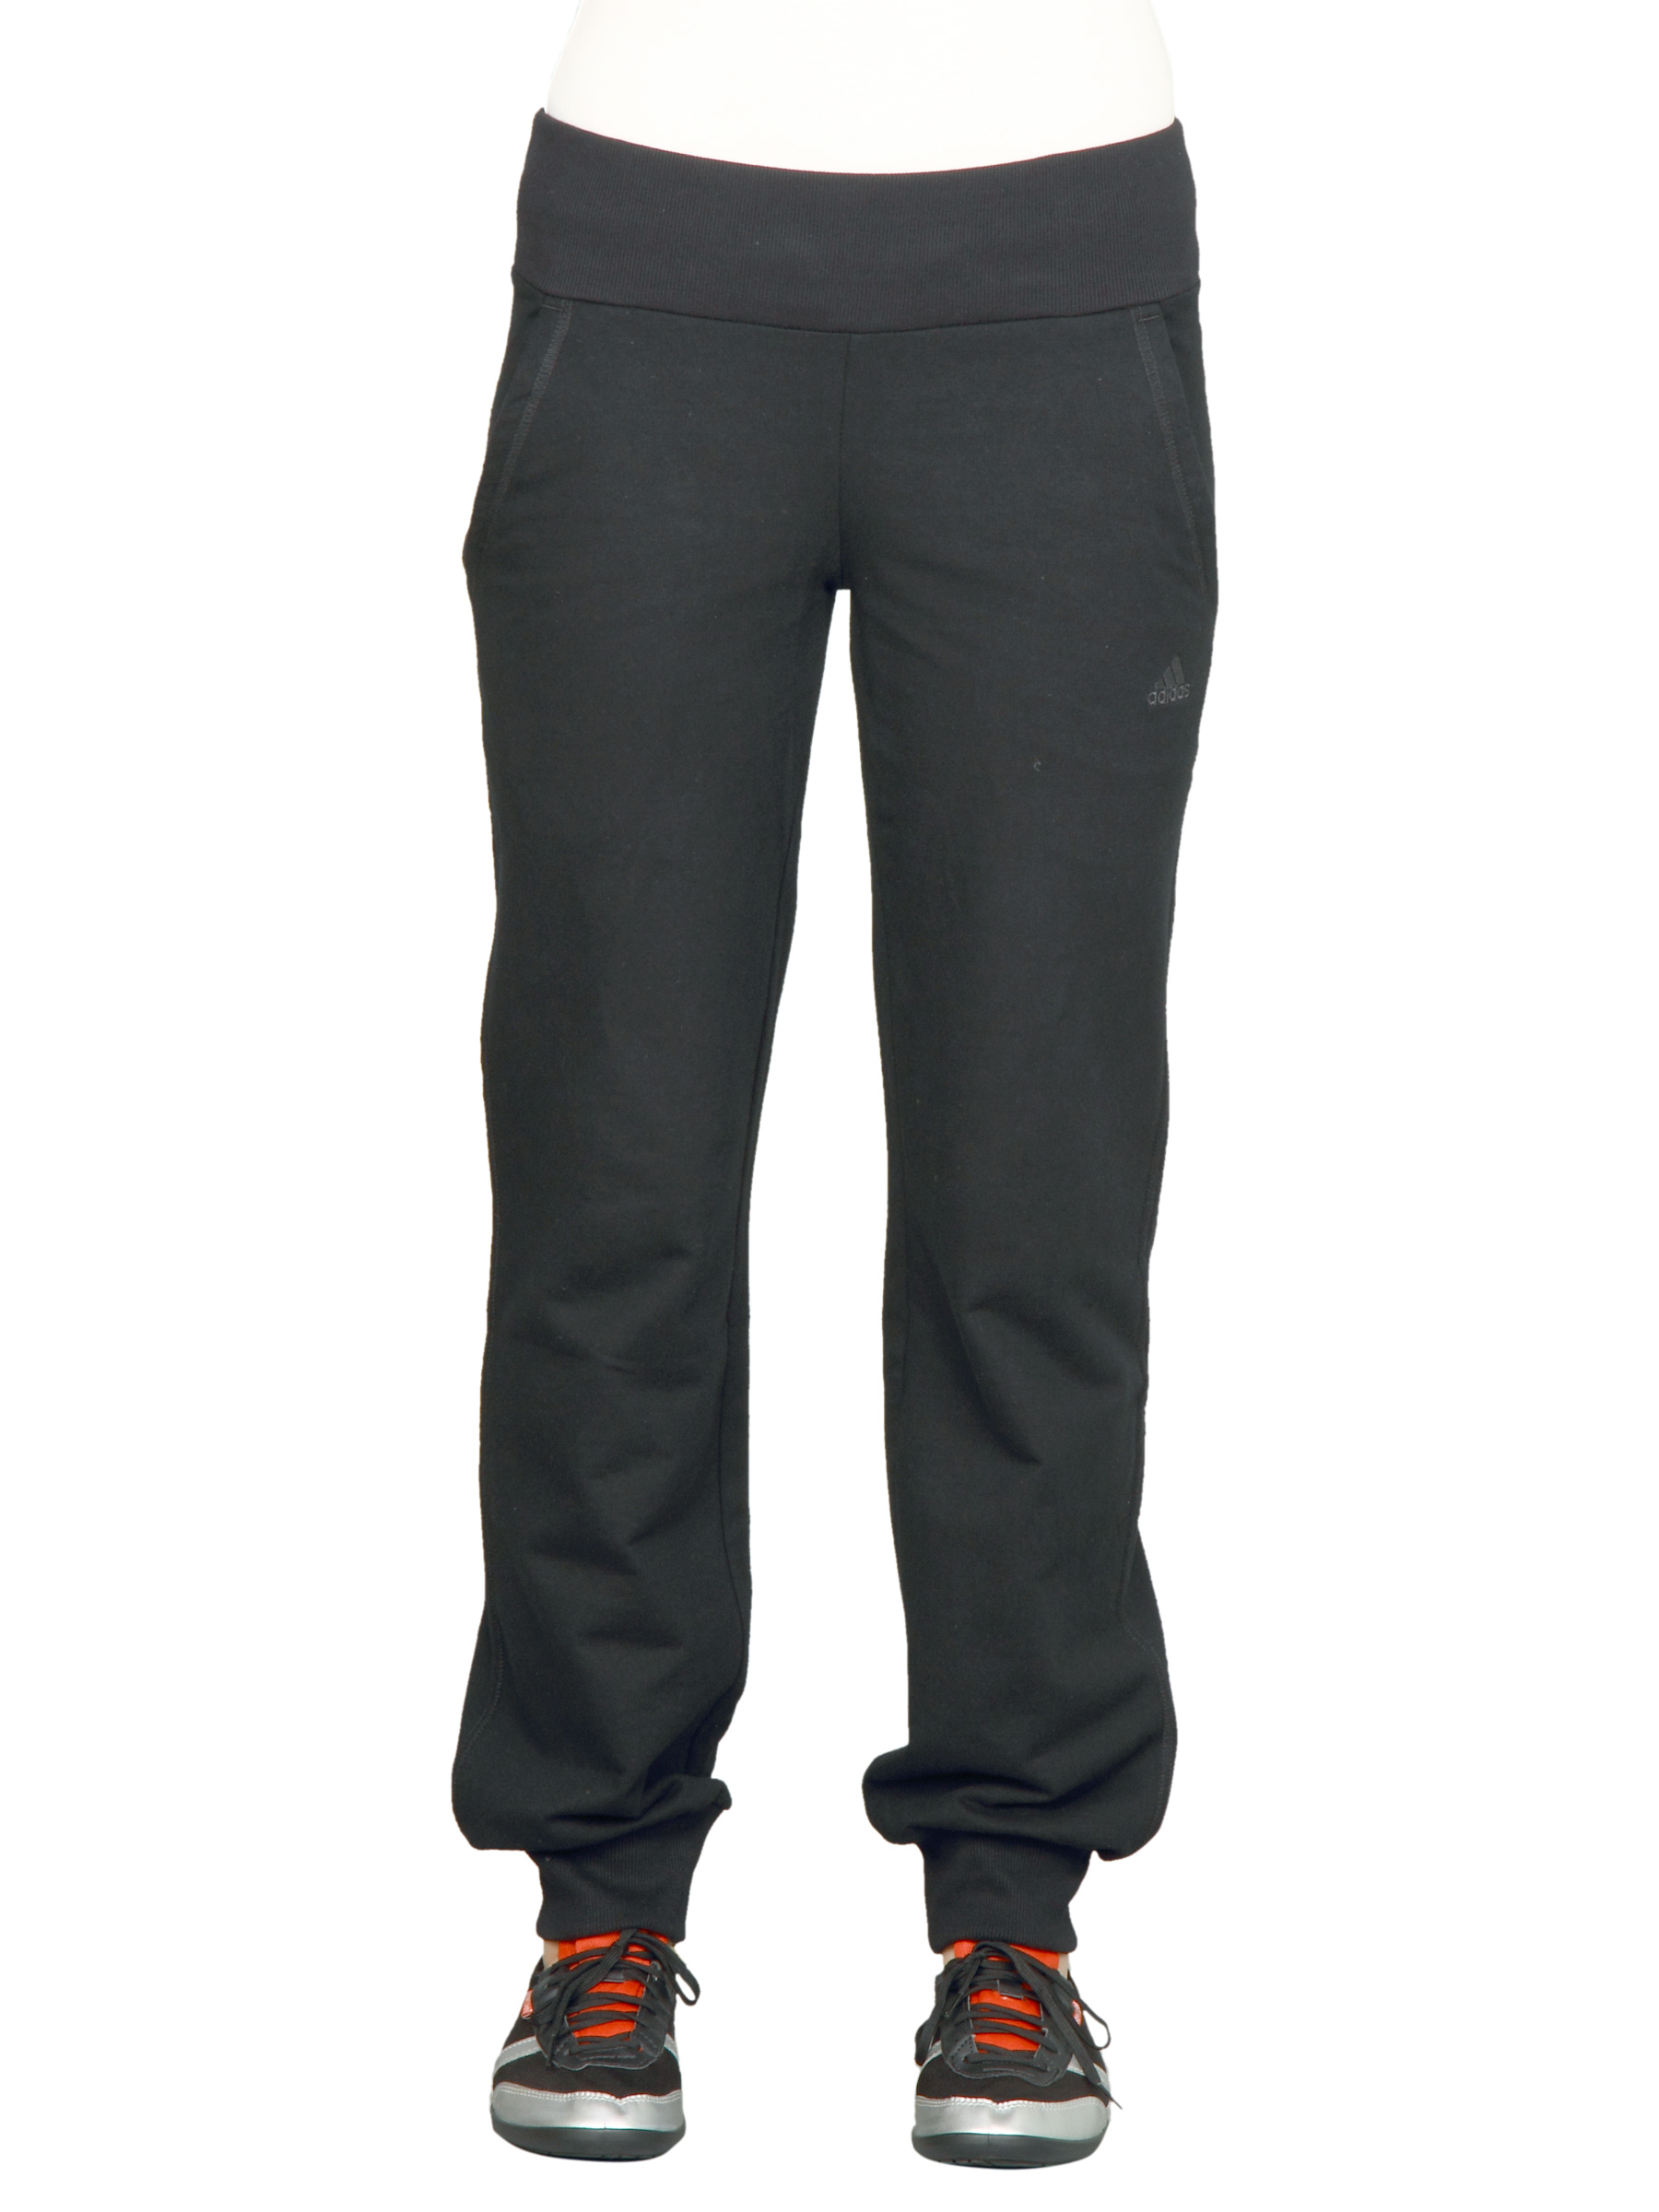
ADIDAS Women Ess Cuffed Pant Black Trackpant
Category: Apparel / Bottomwear / Track Pants
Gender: Women
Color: Black
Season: Fall 2011
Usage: Sports